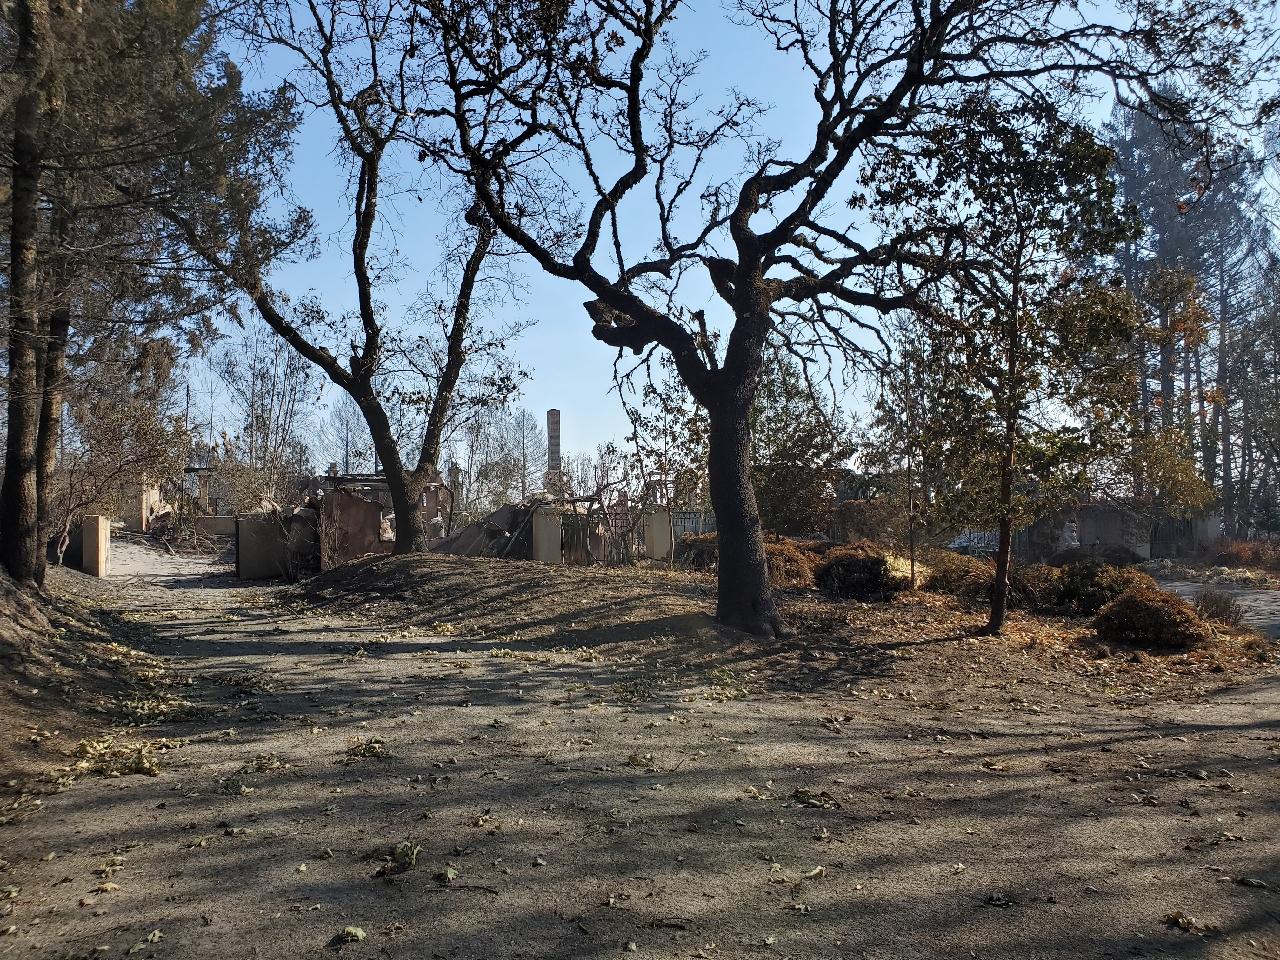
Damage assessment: destroyed